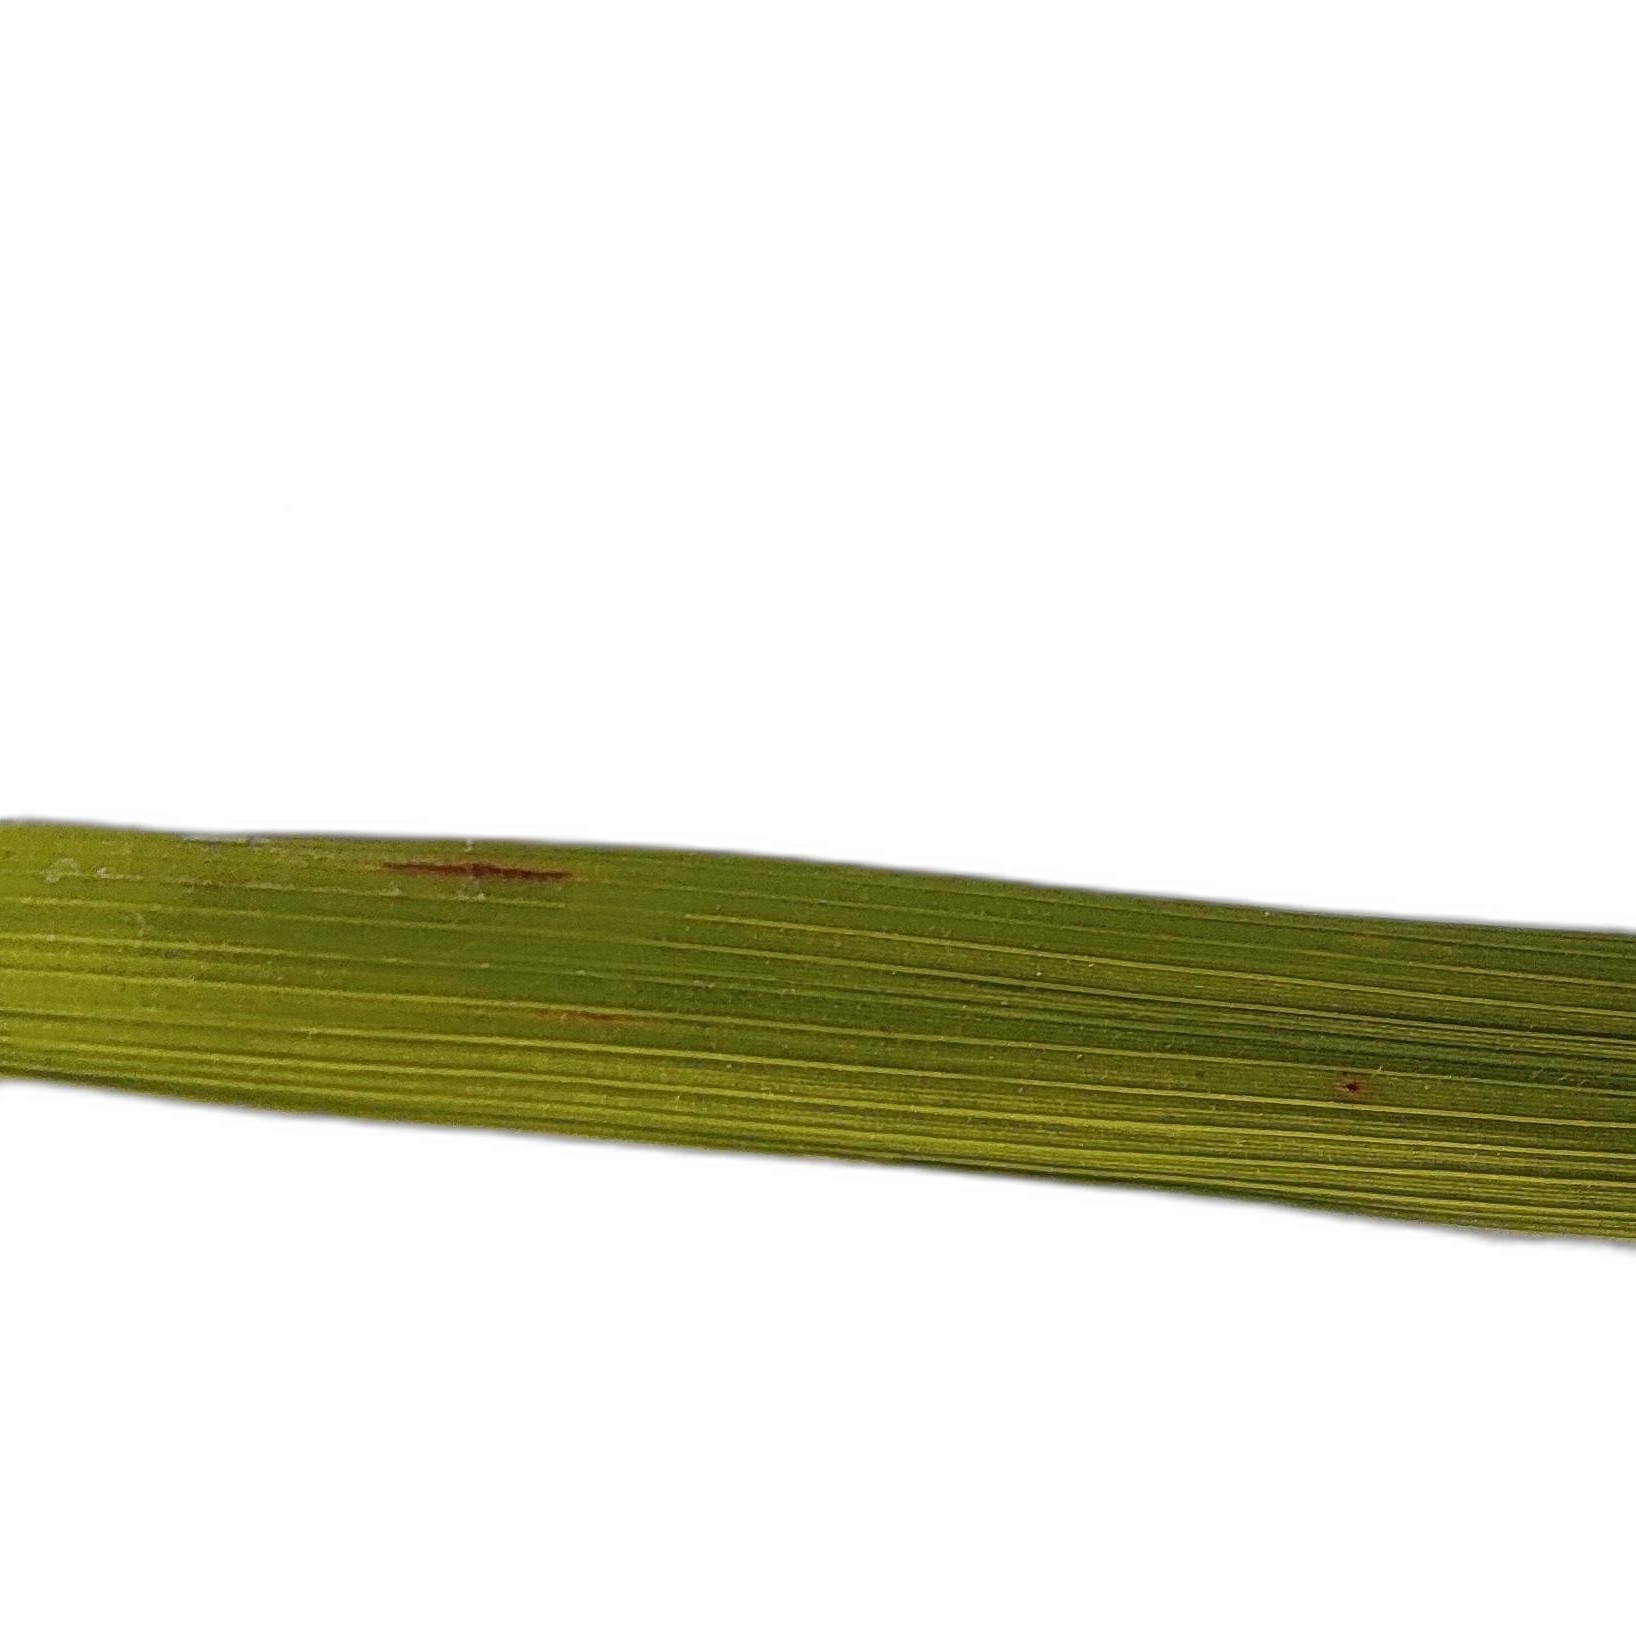
Label: Rice Blast